Albert Edward Shepherd

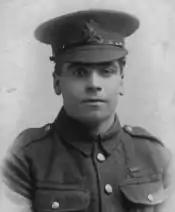

Albert Edward Shepherd VC (11 January 189723 October 1966) was an English recipient of the Victoria Cross, the highest and most prestigious award for gallantry in the face of the enemy that can be awarded to British and Commonwealth forces.